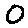
Label: 0